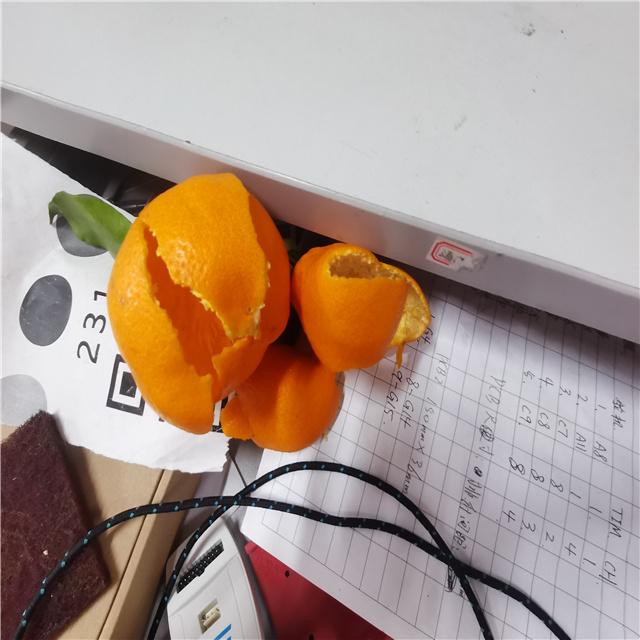
Label: peels